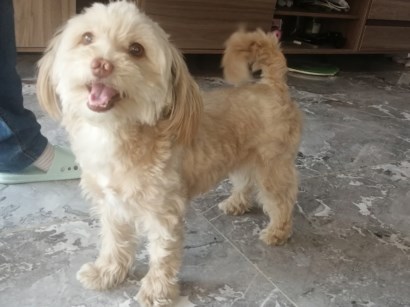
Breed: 7449-n000128-teddy